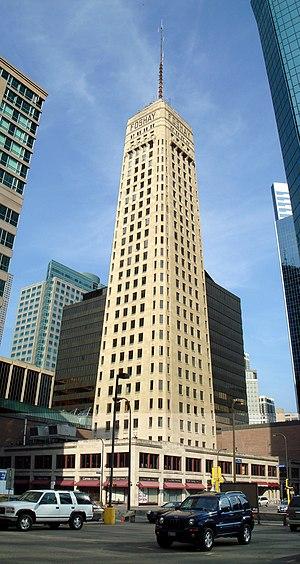
W Minneapolis - The Foshay est un gratte-ciel de 137 mètres de hauteur construit à Minneapolis de 1926 à 1929. Avec la flèche la hauteur maximale de l'édifice est de 187 mètres. C'était le plus haut immeuble de Minneapolis jusqu'à l'achèvement de l'IDS Center en 1971.